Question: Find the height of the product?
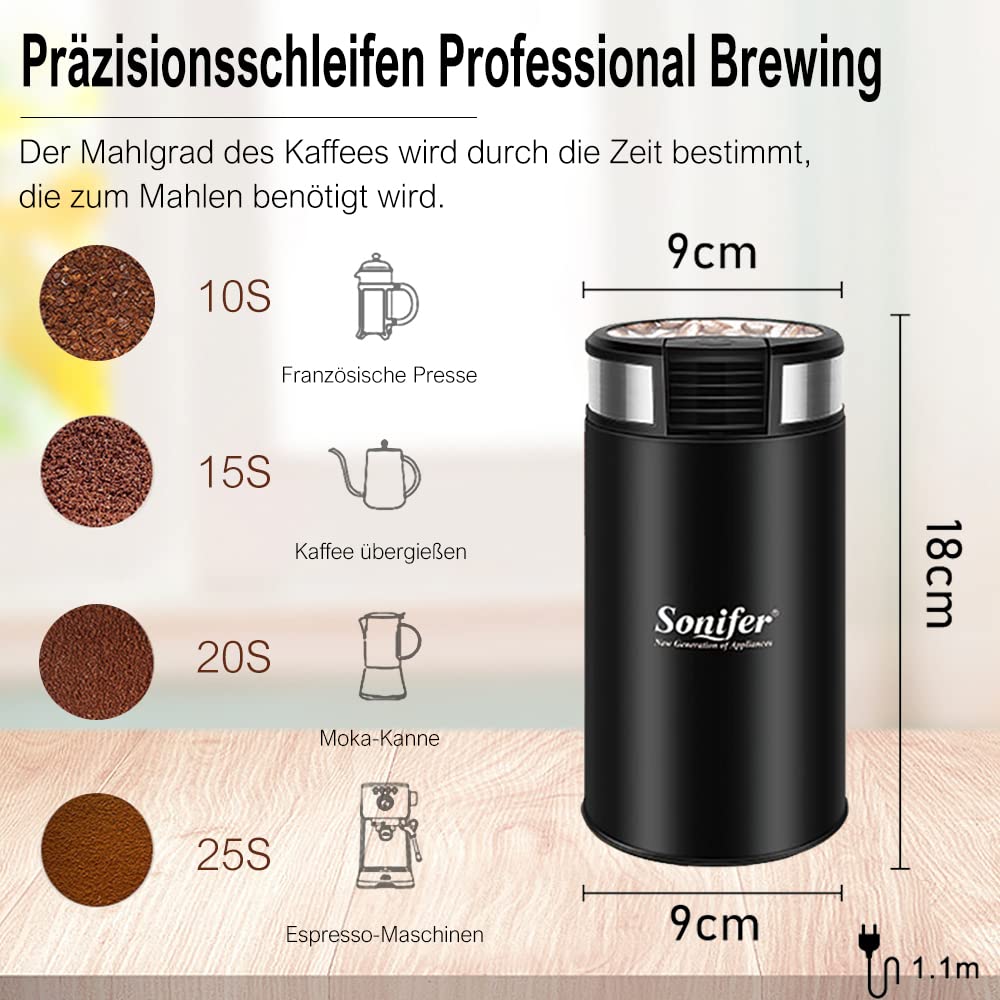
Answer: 18.0 centimetre